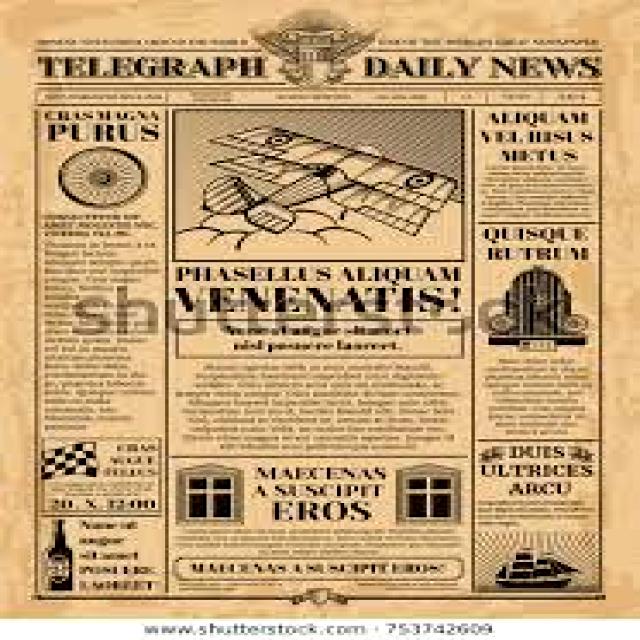
Label: Paper